List of Victorian Football League players who died on active service

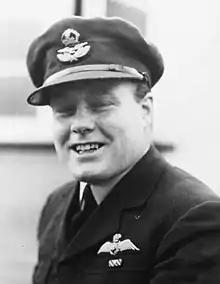
Keith Truscott

Since the inception of the Victorian Football League in 1897, many of its players have served in the armed services, including the Anglo–Boer War, World War I, World War II, the Korean War (in which Melbourne's Geoff Collins served as a fighter pilot), and the Vietnam War (in which Essendon's Keith Gent, Lindsay McGie, and Ian Payne, and Geelong's Wayne Closter all served).